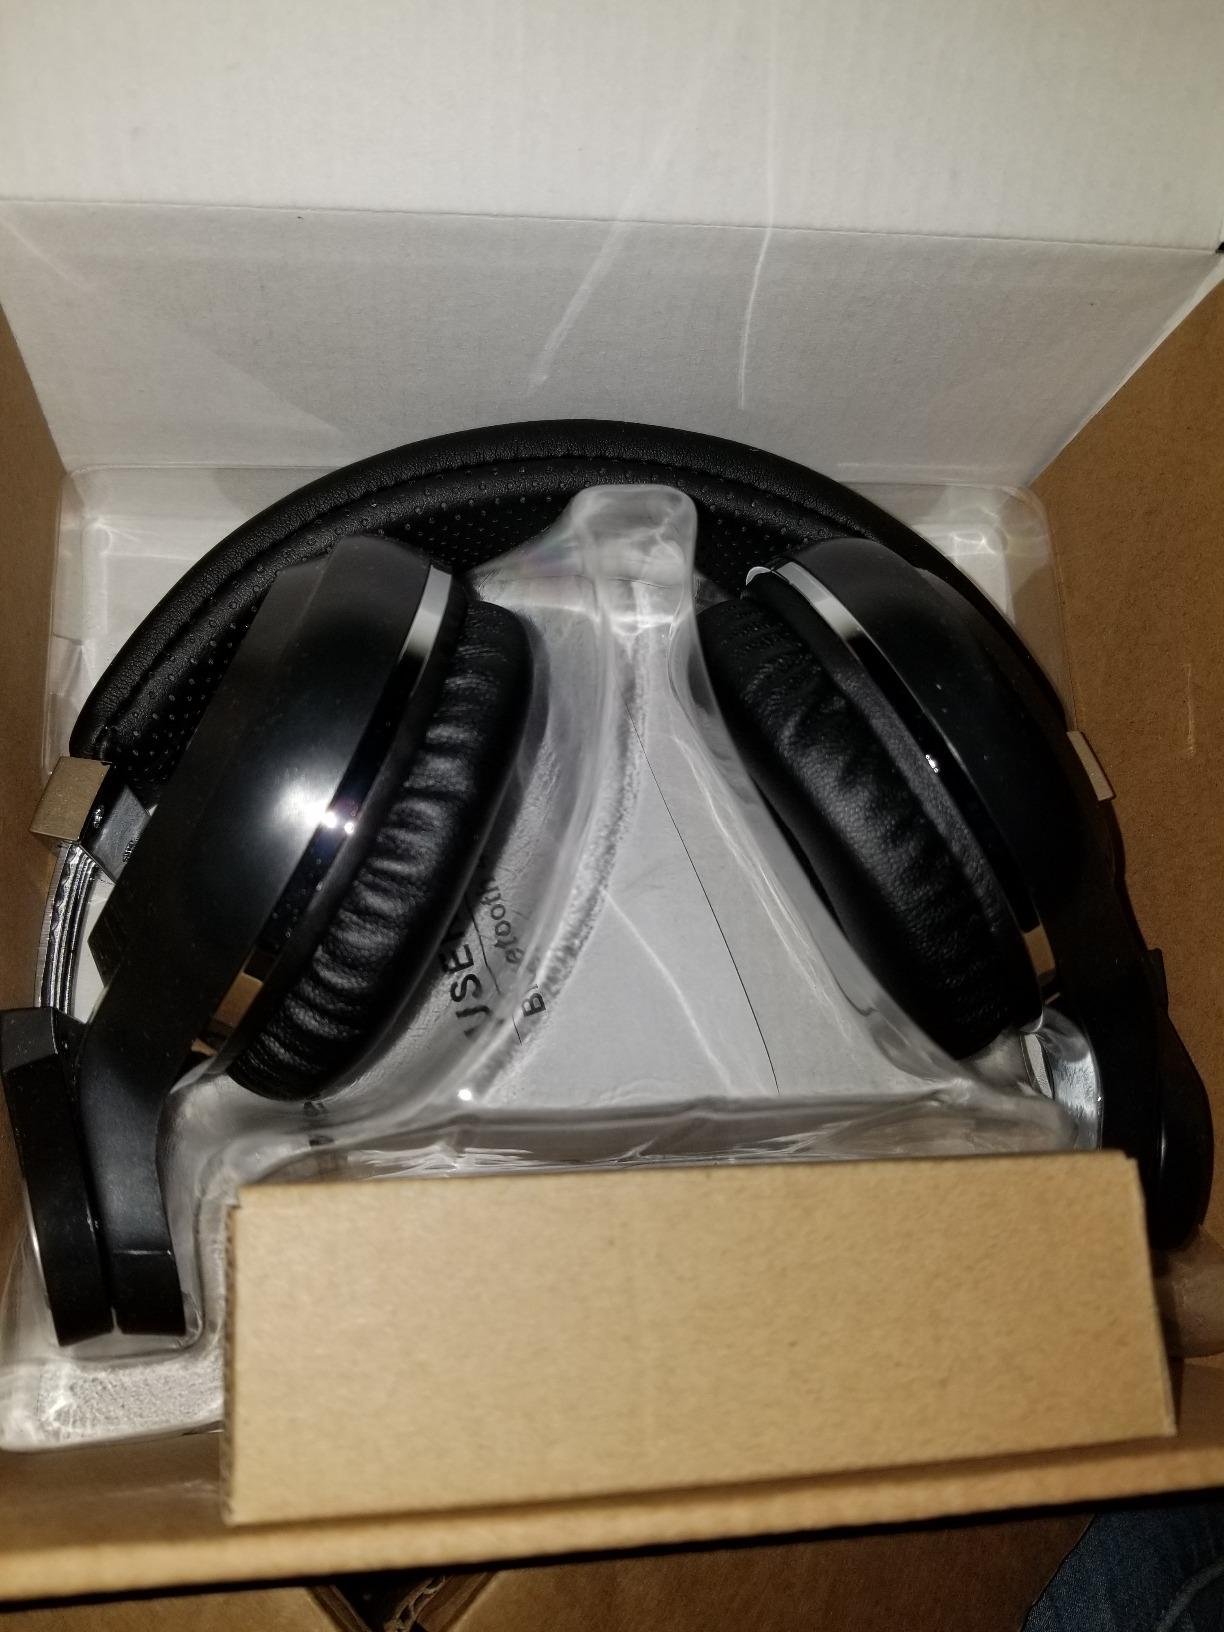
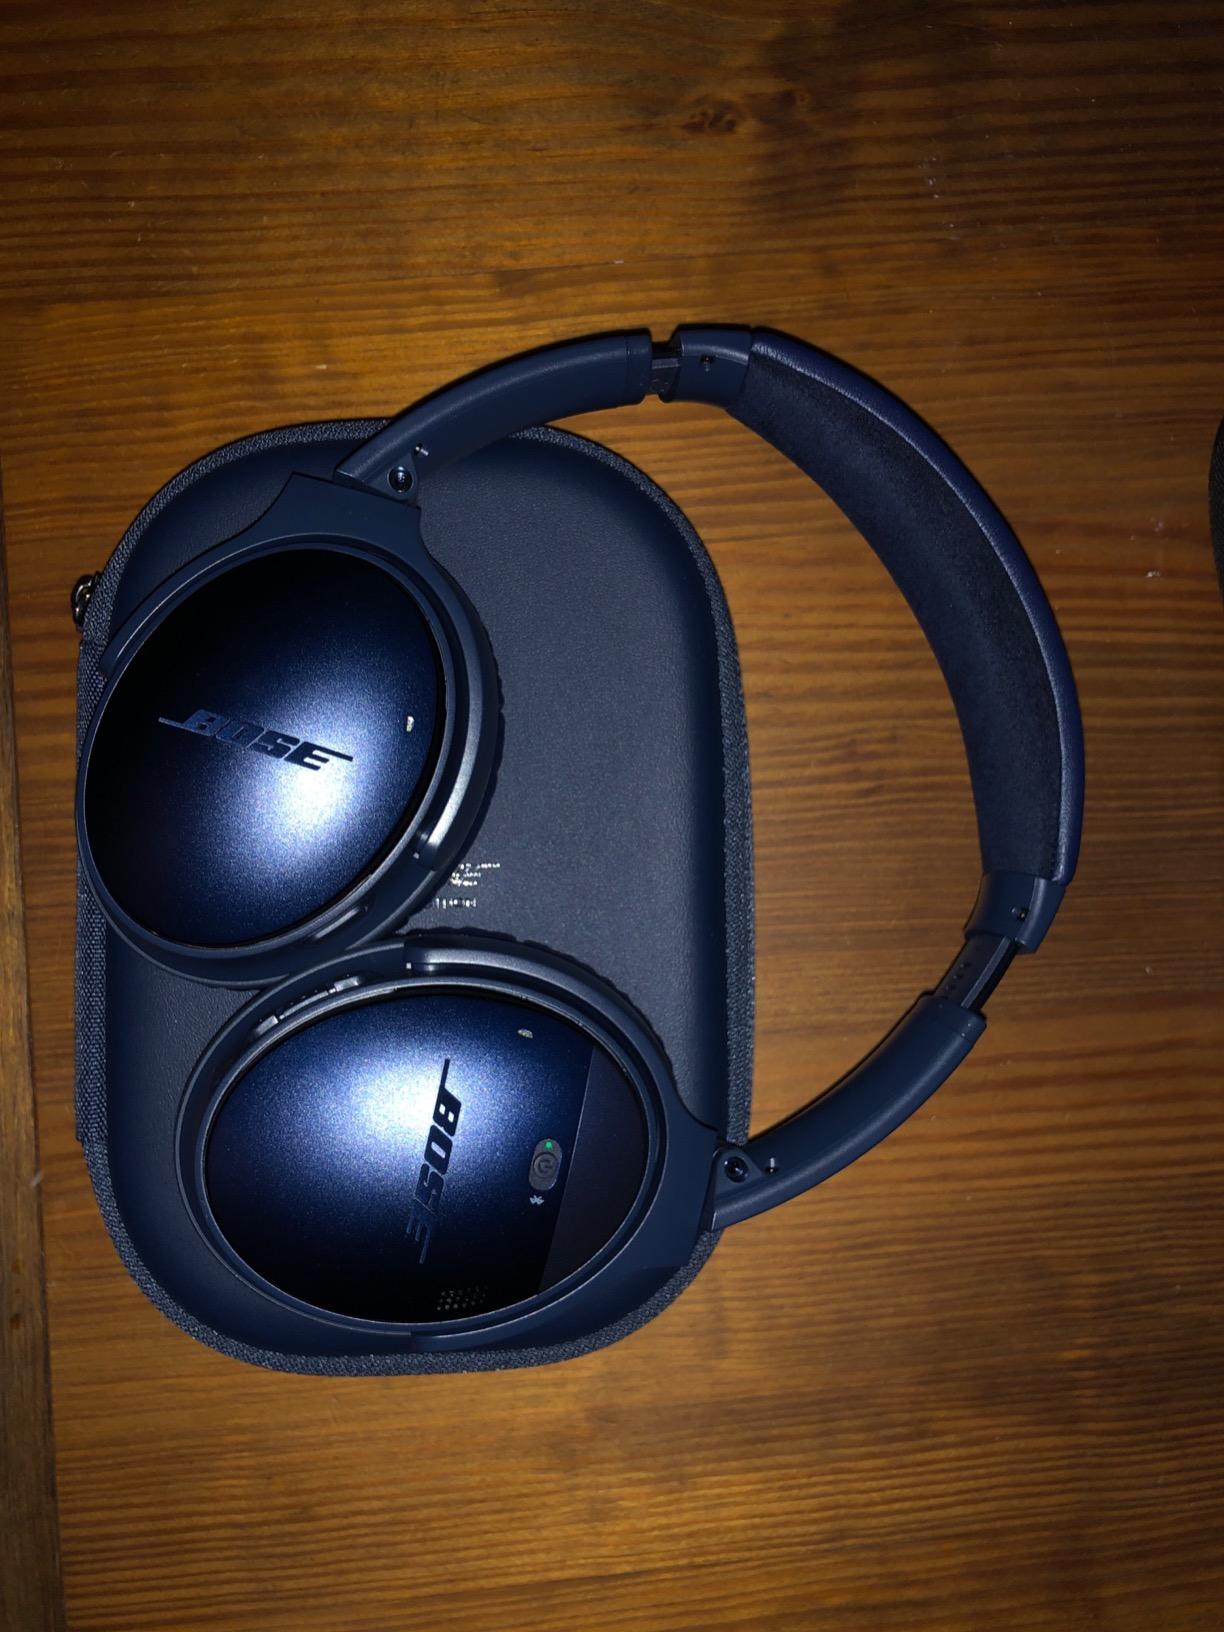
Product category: headphones
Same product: no